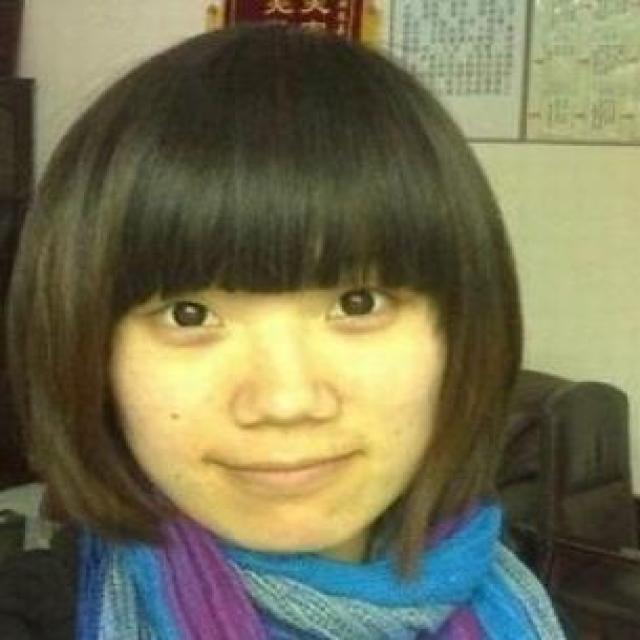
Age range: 21-44